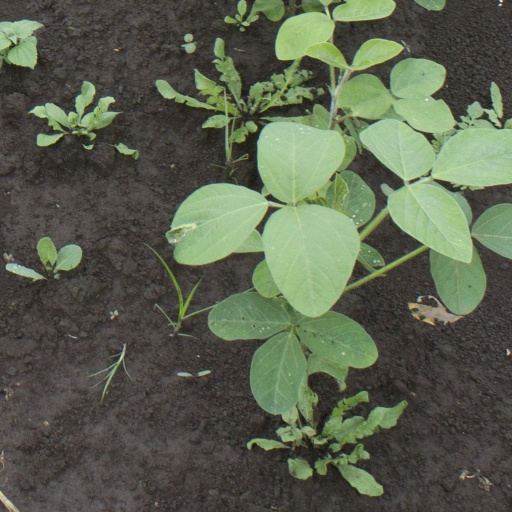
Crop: soybean